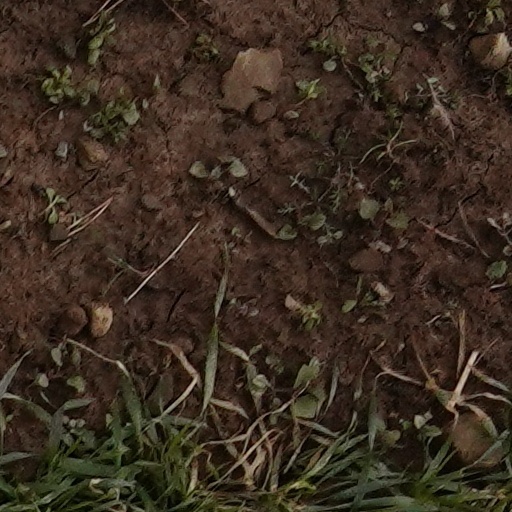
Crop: wheat